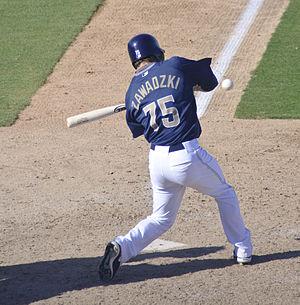
La saison 2010 des Padres de San Diego est la 42ᵉ saison en Ligue majeure pour cette franchise. Avec 90 victoires pour 72 défaites, les Padres terminent deuxièmes de la division Ouest de la Ligue nationale.